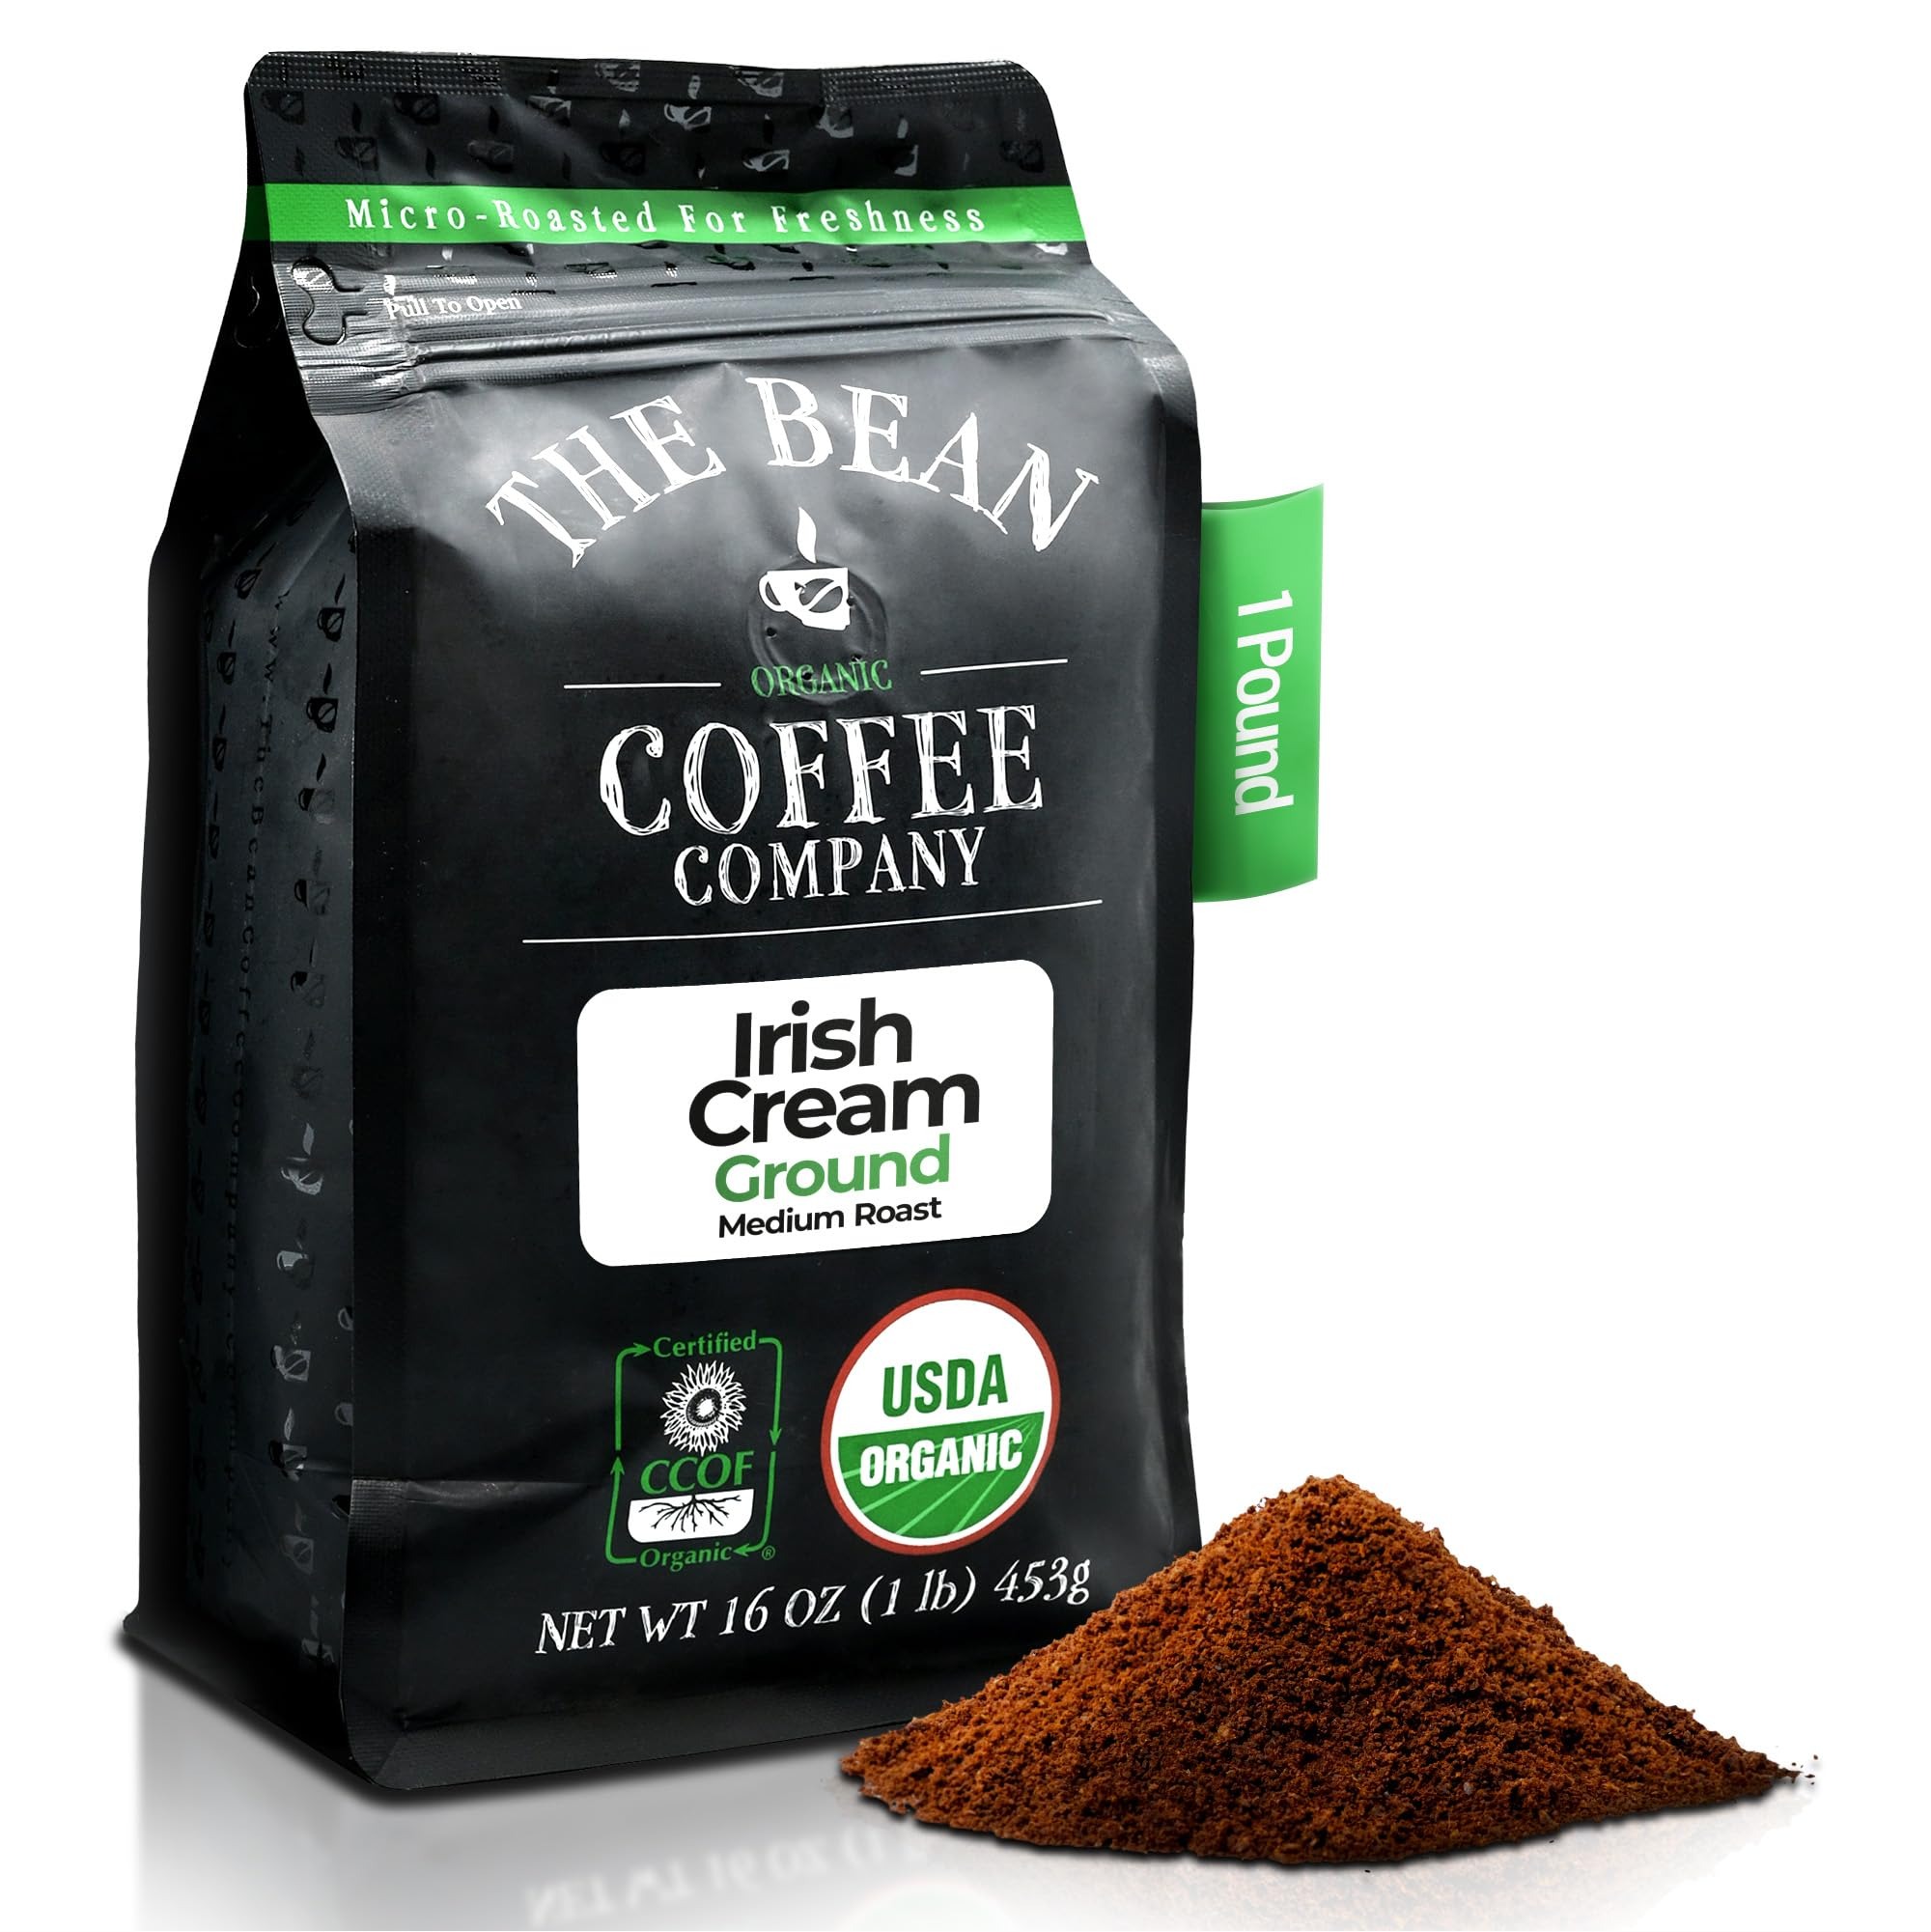
Item Name: The Bean Organic Coffee Company Irish Cream, Medium Roast, Ground Coffee, 16-Ounce Bag, Café molido tostado orgánico
Bullet Point 1: CERTIFIED ORGANIC: The Bean Organic Coffee Company uses 100% organic coffee beans, certified by both the USDA and CCOF (California Certified Organic Farmers). Plus, our natural flavorings are also certified organic, guaranteeing a pure and eco-friendly coffee experience
Bullet Point 2: SMALL BATCH ROASTED IN THE USA: Our organic decaf Irish Cream Ground coffee is hand roasted in small batches in the USA and packaged at the peak of its cycle to preserve its natural flavors and fresh-roasted quality
Bullet Point 3: ECO-CONSCIOUS FARMING: We uphold farming practices that enhance soil and water quality, reduce synthetic materials, protect biodiversity, and avoid genetic engineering. Your cup of coffee supports a greener planet while you enjoy low acid decaf organic coffee
Bullet Point 4: WATER PROCESSED DECAF: Savor the robust coffee flavor without caffeine's effects. Our mountain and swiss water decaffeination processed coffee is entirely chemical-free, preserving coffee's natural goodness. It's a healthier choice for those seeking a caffeine-free, full-bodied coffee experience
Bullet Point 5: FAMILY-OWNED AND USA GROWN: From our humble beginnings at a Southern California farmer's market in 2007, we've expanded our family-owned business to bring premium organic coffee straight to customers across the United States
Product Description: Like all coffees from the bean coffee company, this 100% Arabica coffee was hand roasted in small batches and packaged at the peak of its cycle to preserve its natural flavors and fresh-roasted quality. The Bean Coffee Company has a combined more than 25 years of Roasting experience with an innovative commitment to great taste, quality and health. It's all about the bean.
Value: 16.0
Unit: Ounce

Price: 21.27